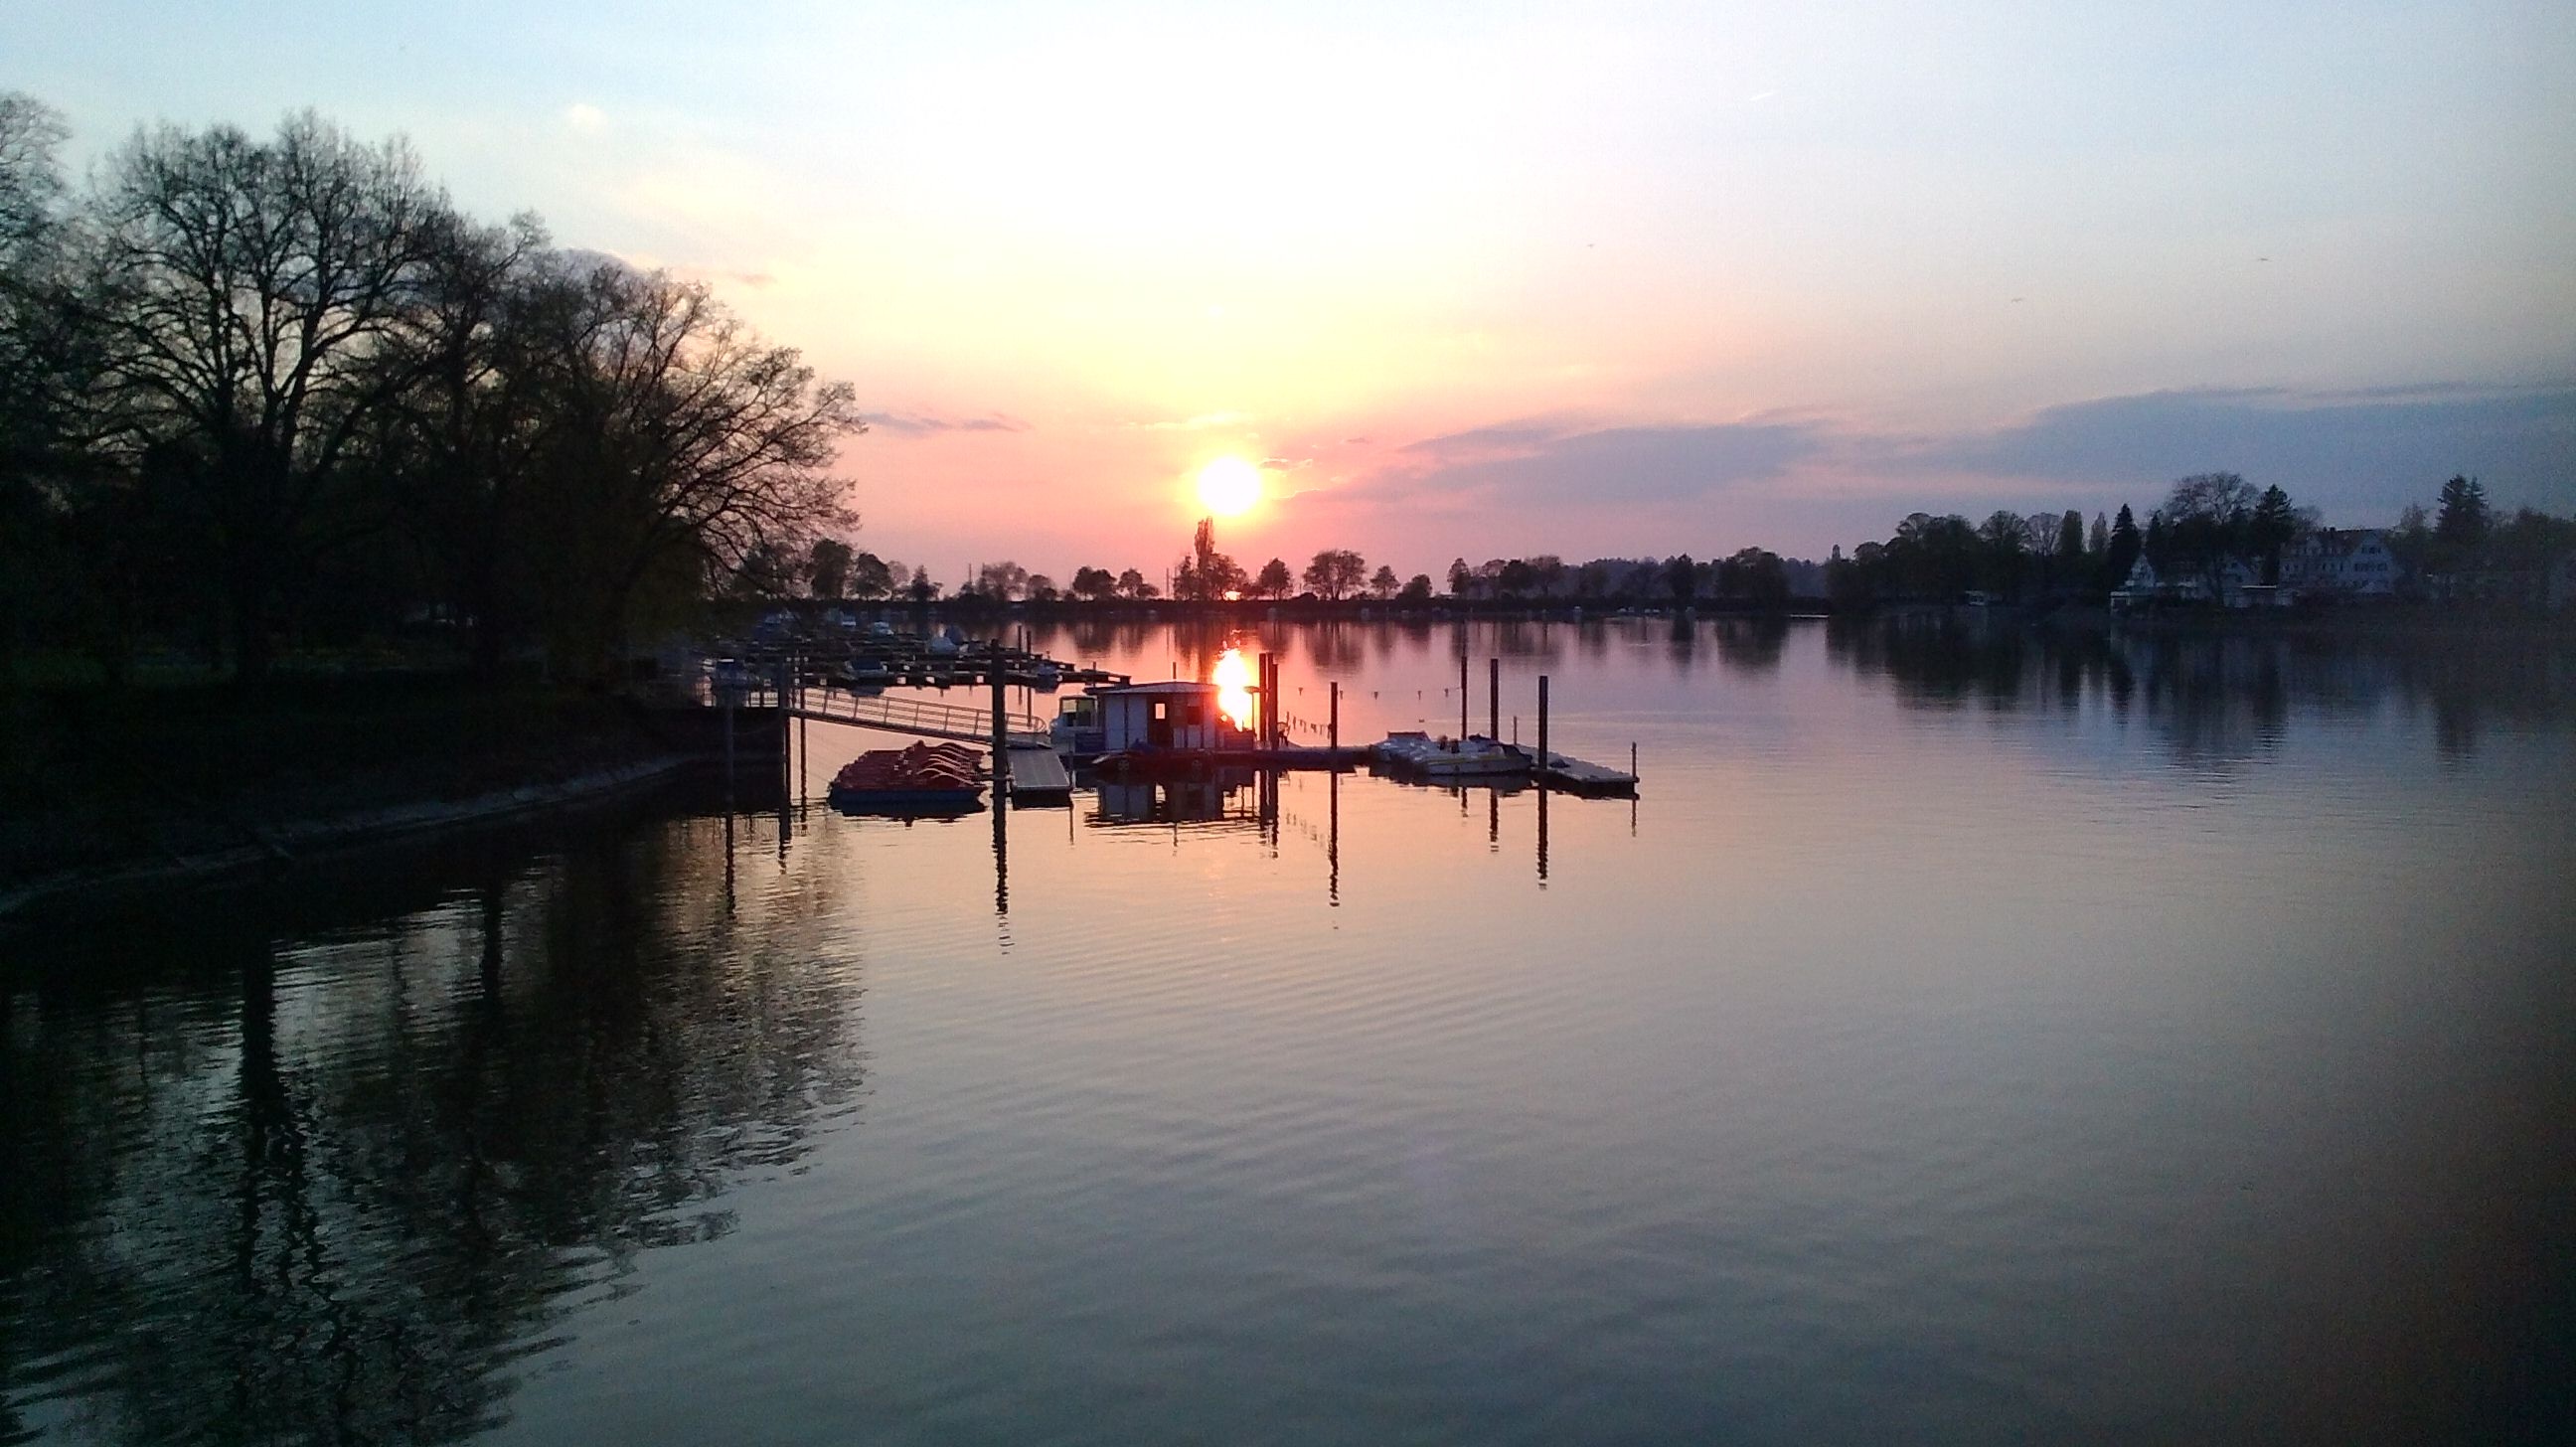
water, sky, sunrise, sunset, sunlight, morning, lake, dawn, city, atmosphere, river, summer, dusk, idyllic, evening, reflection, holiday, reservoir, port, tourism, waterway, clouds, boats, germany, mood, waters, lake constance, holiday destination, lindau, atmospheric phenomenon